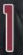
Number: 1